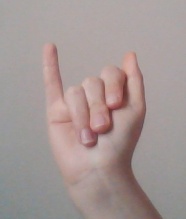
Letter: meem